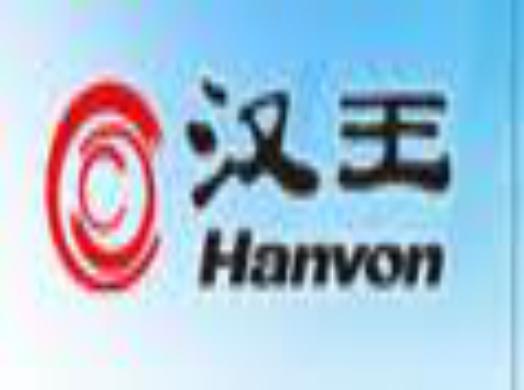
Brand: hanvon
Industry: Electronic